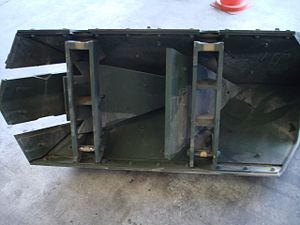
Leopard 2 (kampvogn) / Versioner
Tillægspanser front af tårn, en del af opgraderingen til 2A5.
Leopard 2 er en kampvogn udviklet og produceret af det tyske Krauss-Maffei Wegmann, der er en af Europas førende producenter af pansrede køretøjer.